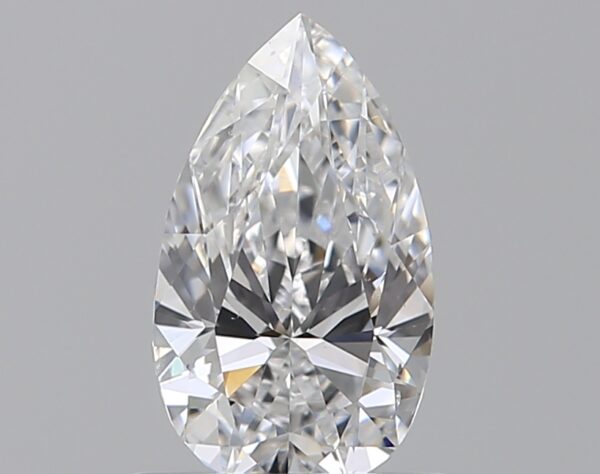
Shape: pear
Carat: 0.7
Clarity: VS2
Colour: D
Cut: VG
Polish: EX
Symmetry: GD
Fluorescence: M
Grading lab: GIA
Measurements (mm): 8.02 x 4.7 x 2.99